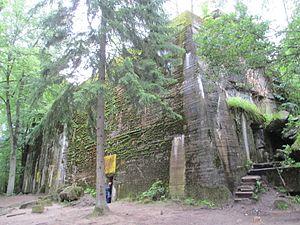
Le Quartier général du Führer, en allemand Führerhauptquartier, abrégé en FHQ, est le nom donné aux quartiers généraux construits pour le Führer, Adolf Hitler, en tant que commandant en chef des Forces armées allemandes avant et pendant la Seconde Guerre mondiale.
La Wolfsschanze était le nom de code désignant le principal Quartier général d’Adolf Hitler pendant la Seconde Guerre mondiale. Il était situé dans les bois près du hameau de Forst Görlitz, non loin de Rastenburg.